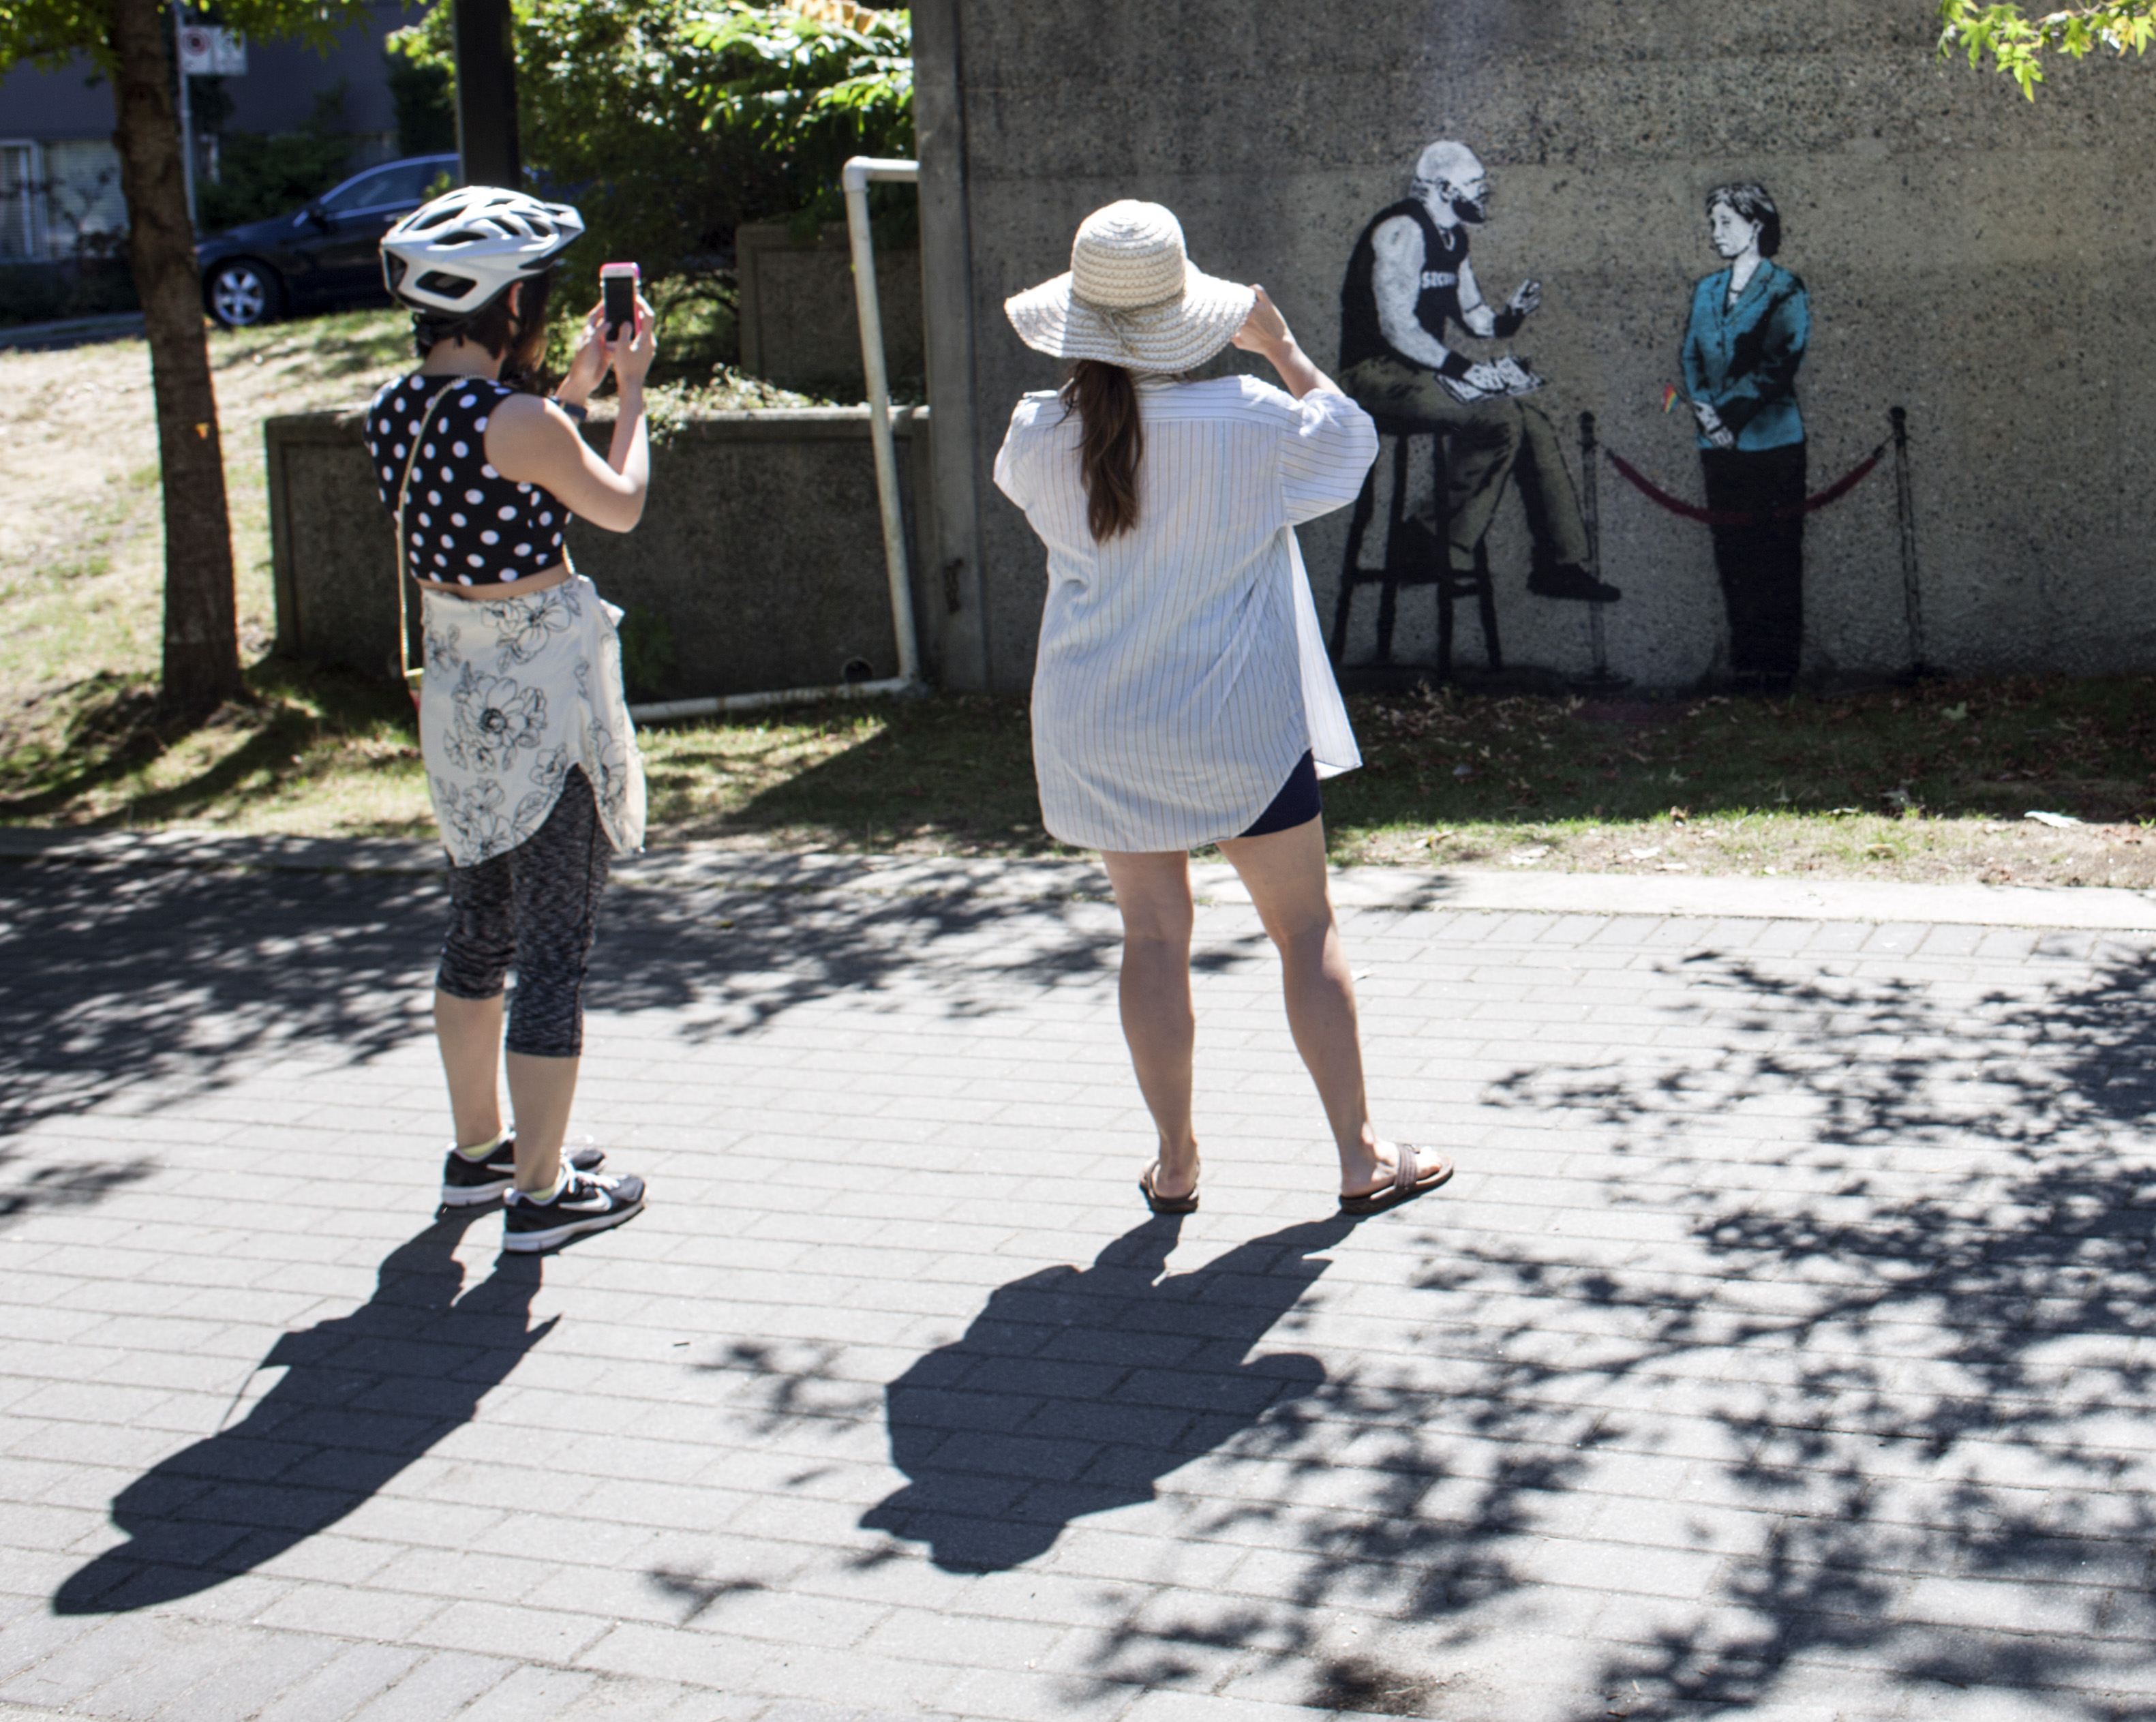
spring, vancouver, child, fashion, season, canada, footwear, streetart, stanleypark, britishcolumbia, photographers, access, pride, socialcommentary, iheart, banksystyle, you renotonthelist